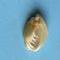
Maize quality: Bad